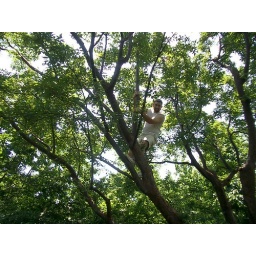
Brian is a monkey in a tree